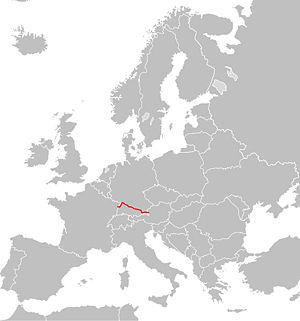
La route européenne 52 est une route reliant Strasbourg à Salzbourg.